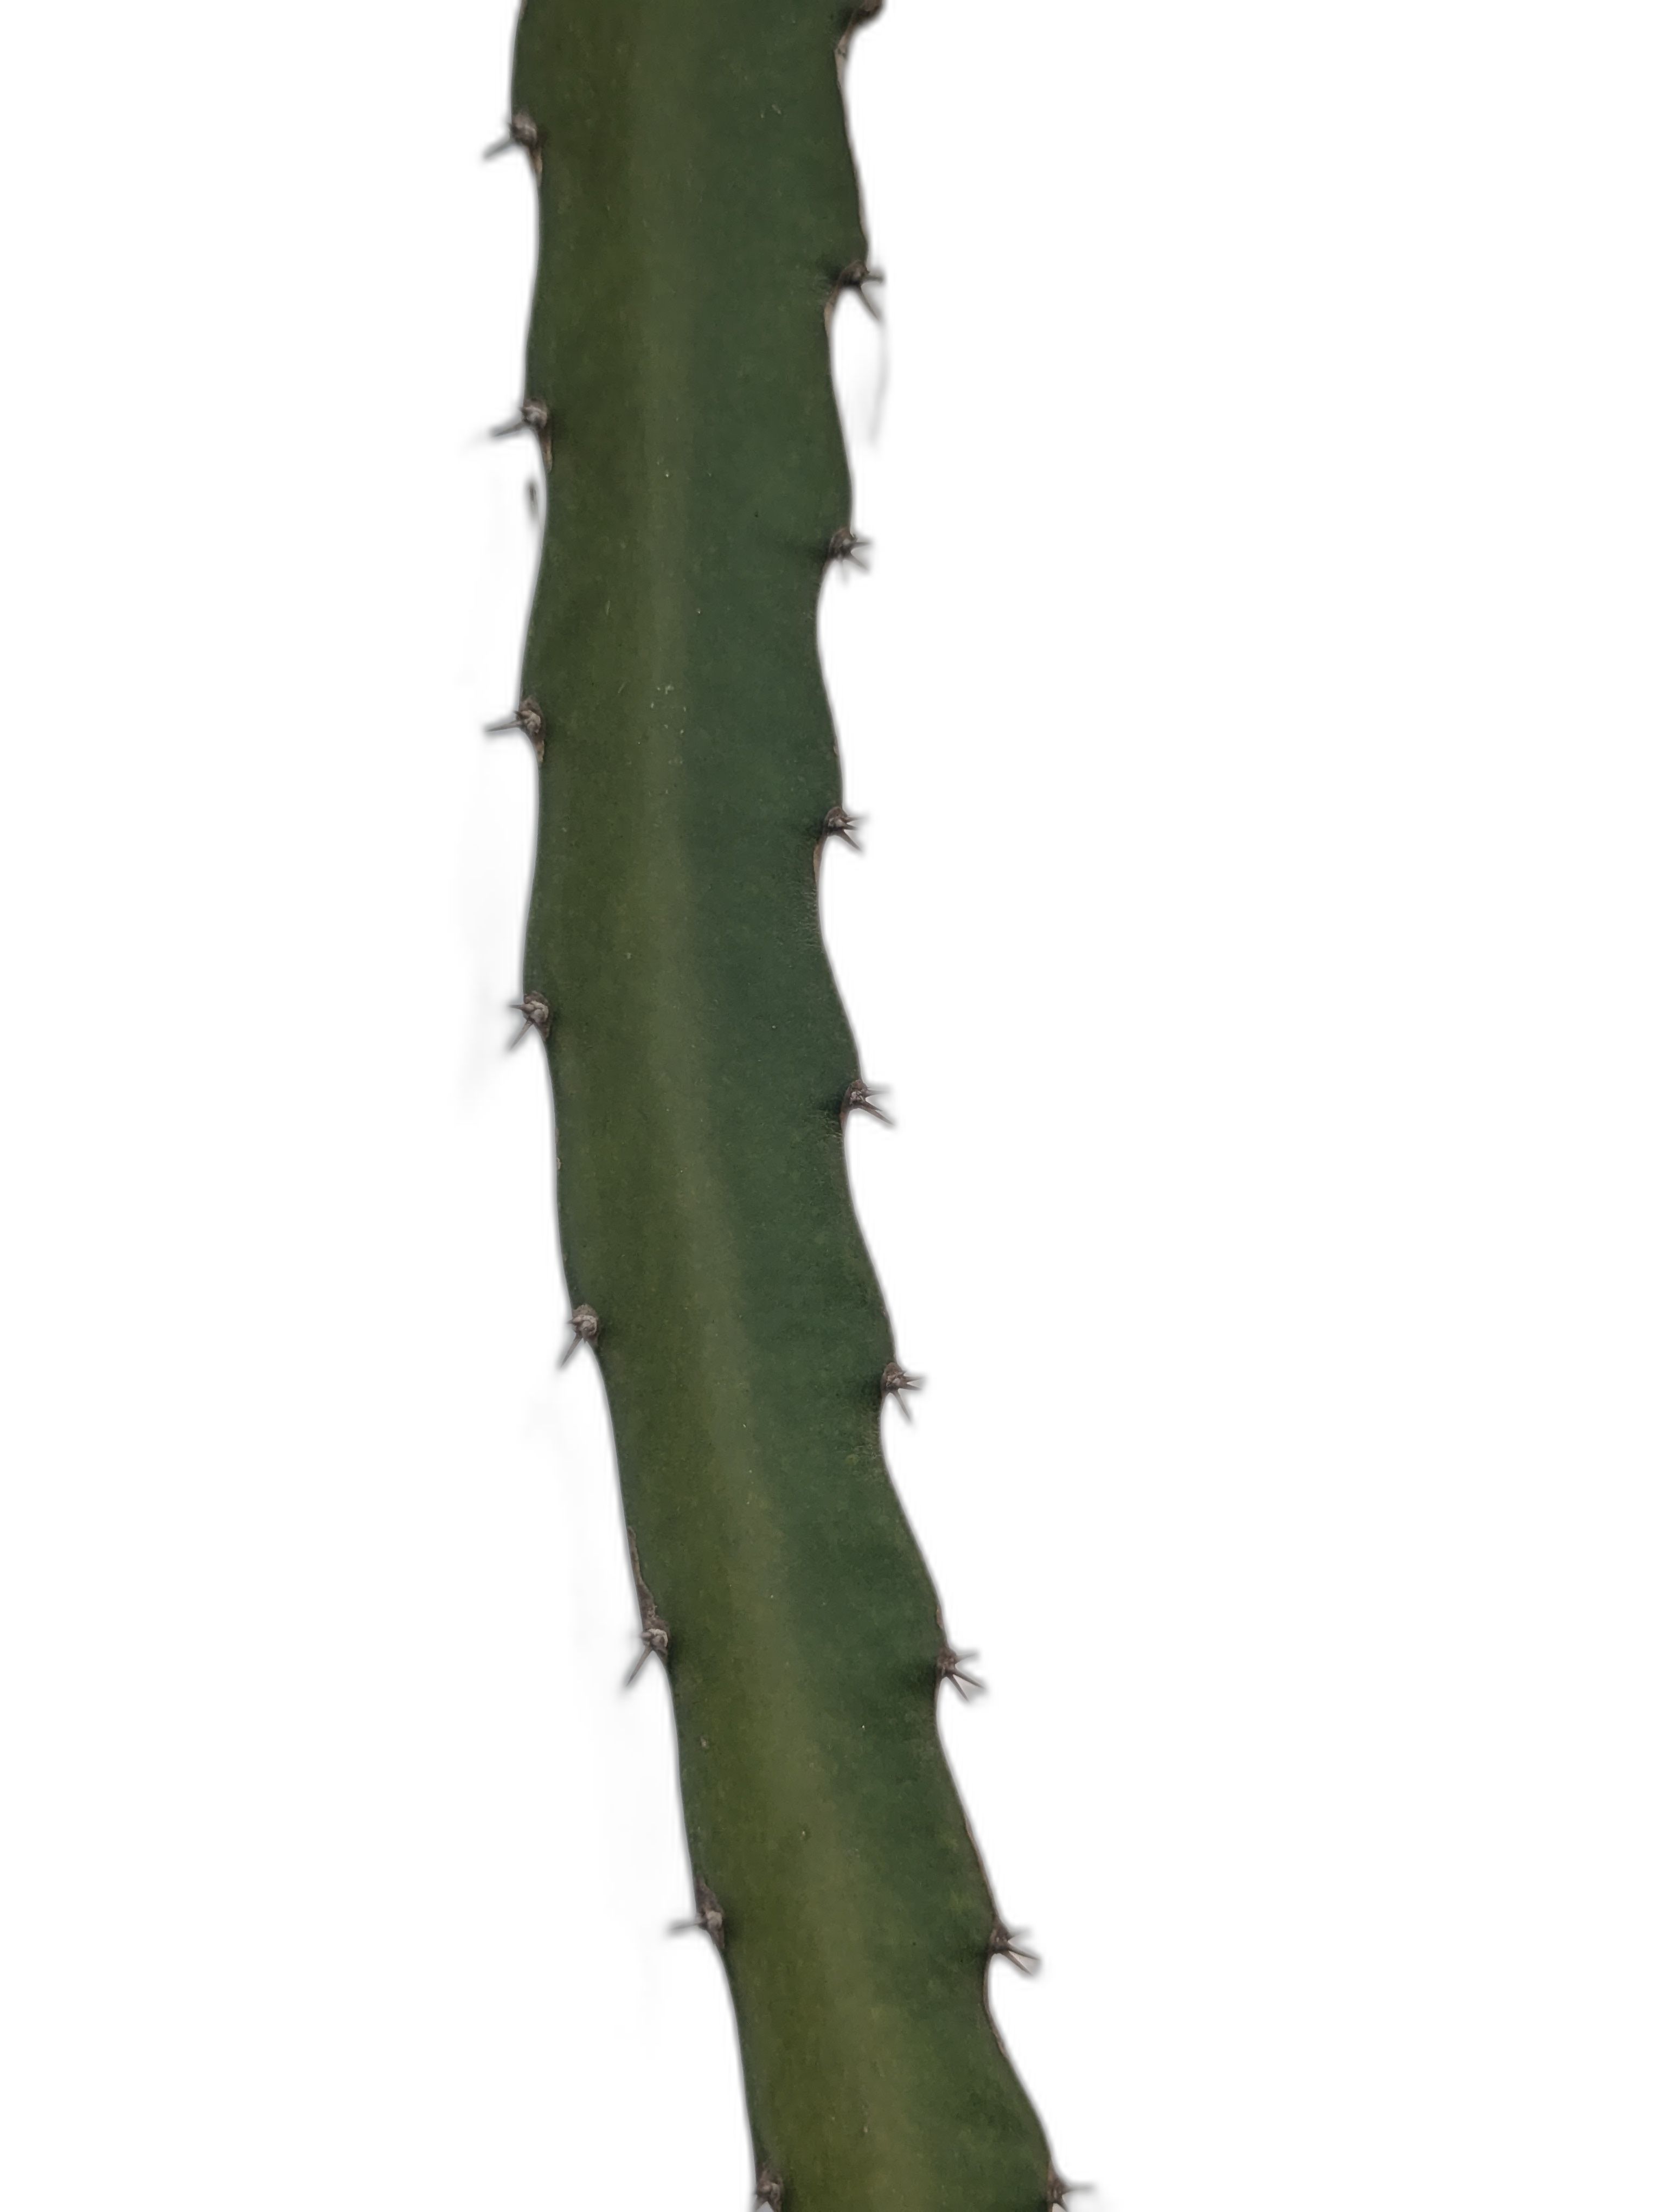
Label: Good leaf